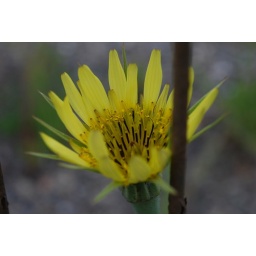
A flower by a fence of an abandoned lot in my town.